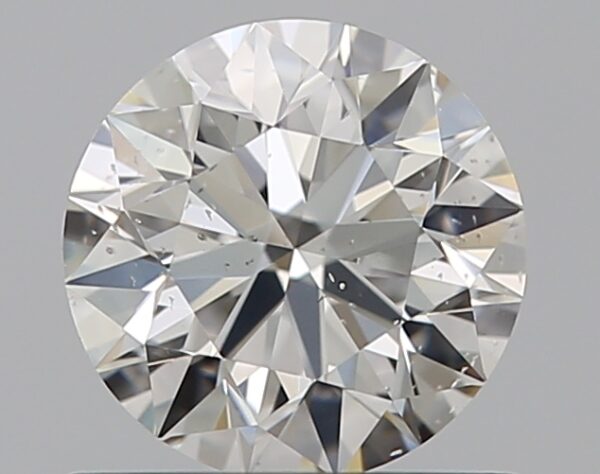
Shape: round
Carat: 0.65
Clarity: SI2
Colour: H
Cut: EX
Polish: EX
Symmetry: EX
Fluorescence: F
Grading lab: GIA
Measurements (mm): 5.51 x 5.55 x 3.47